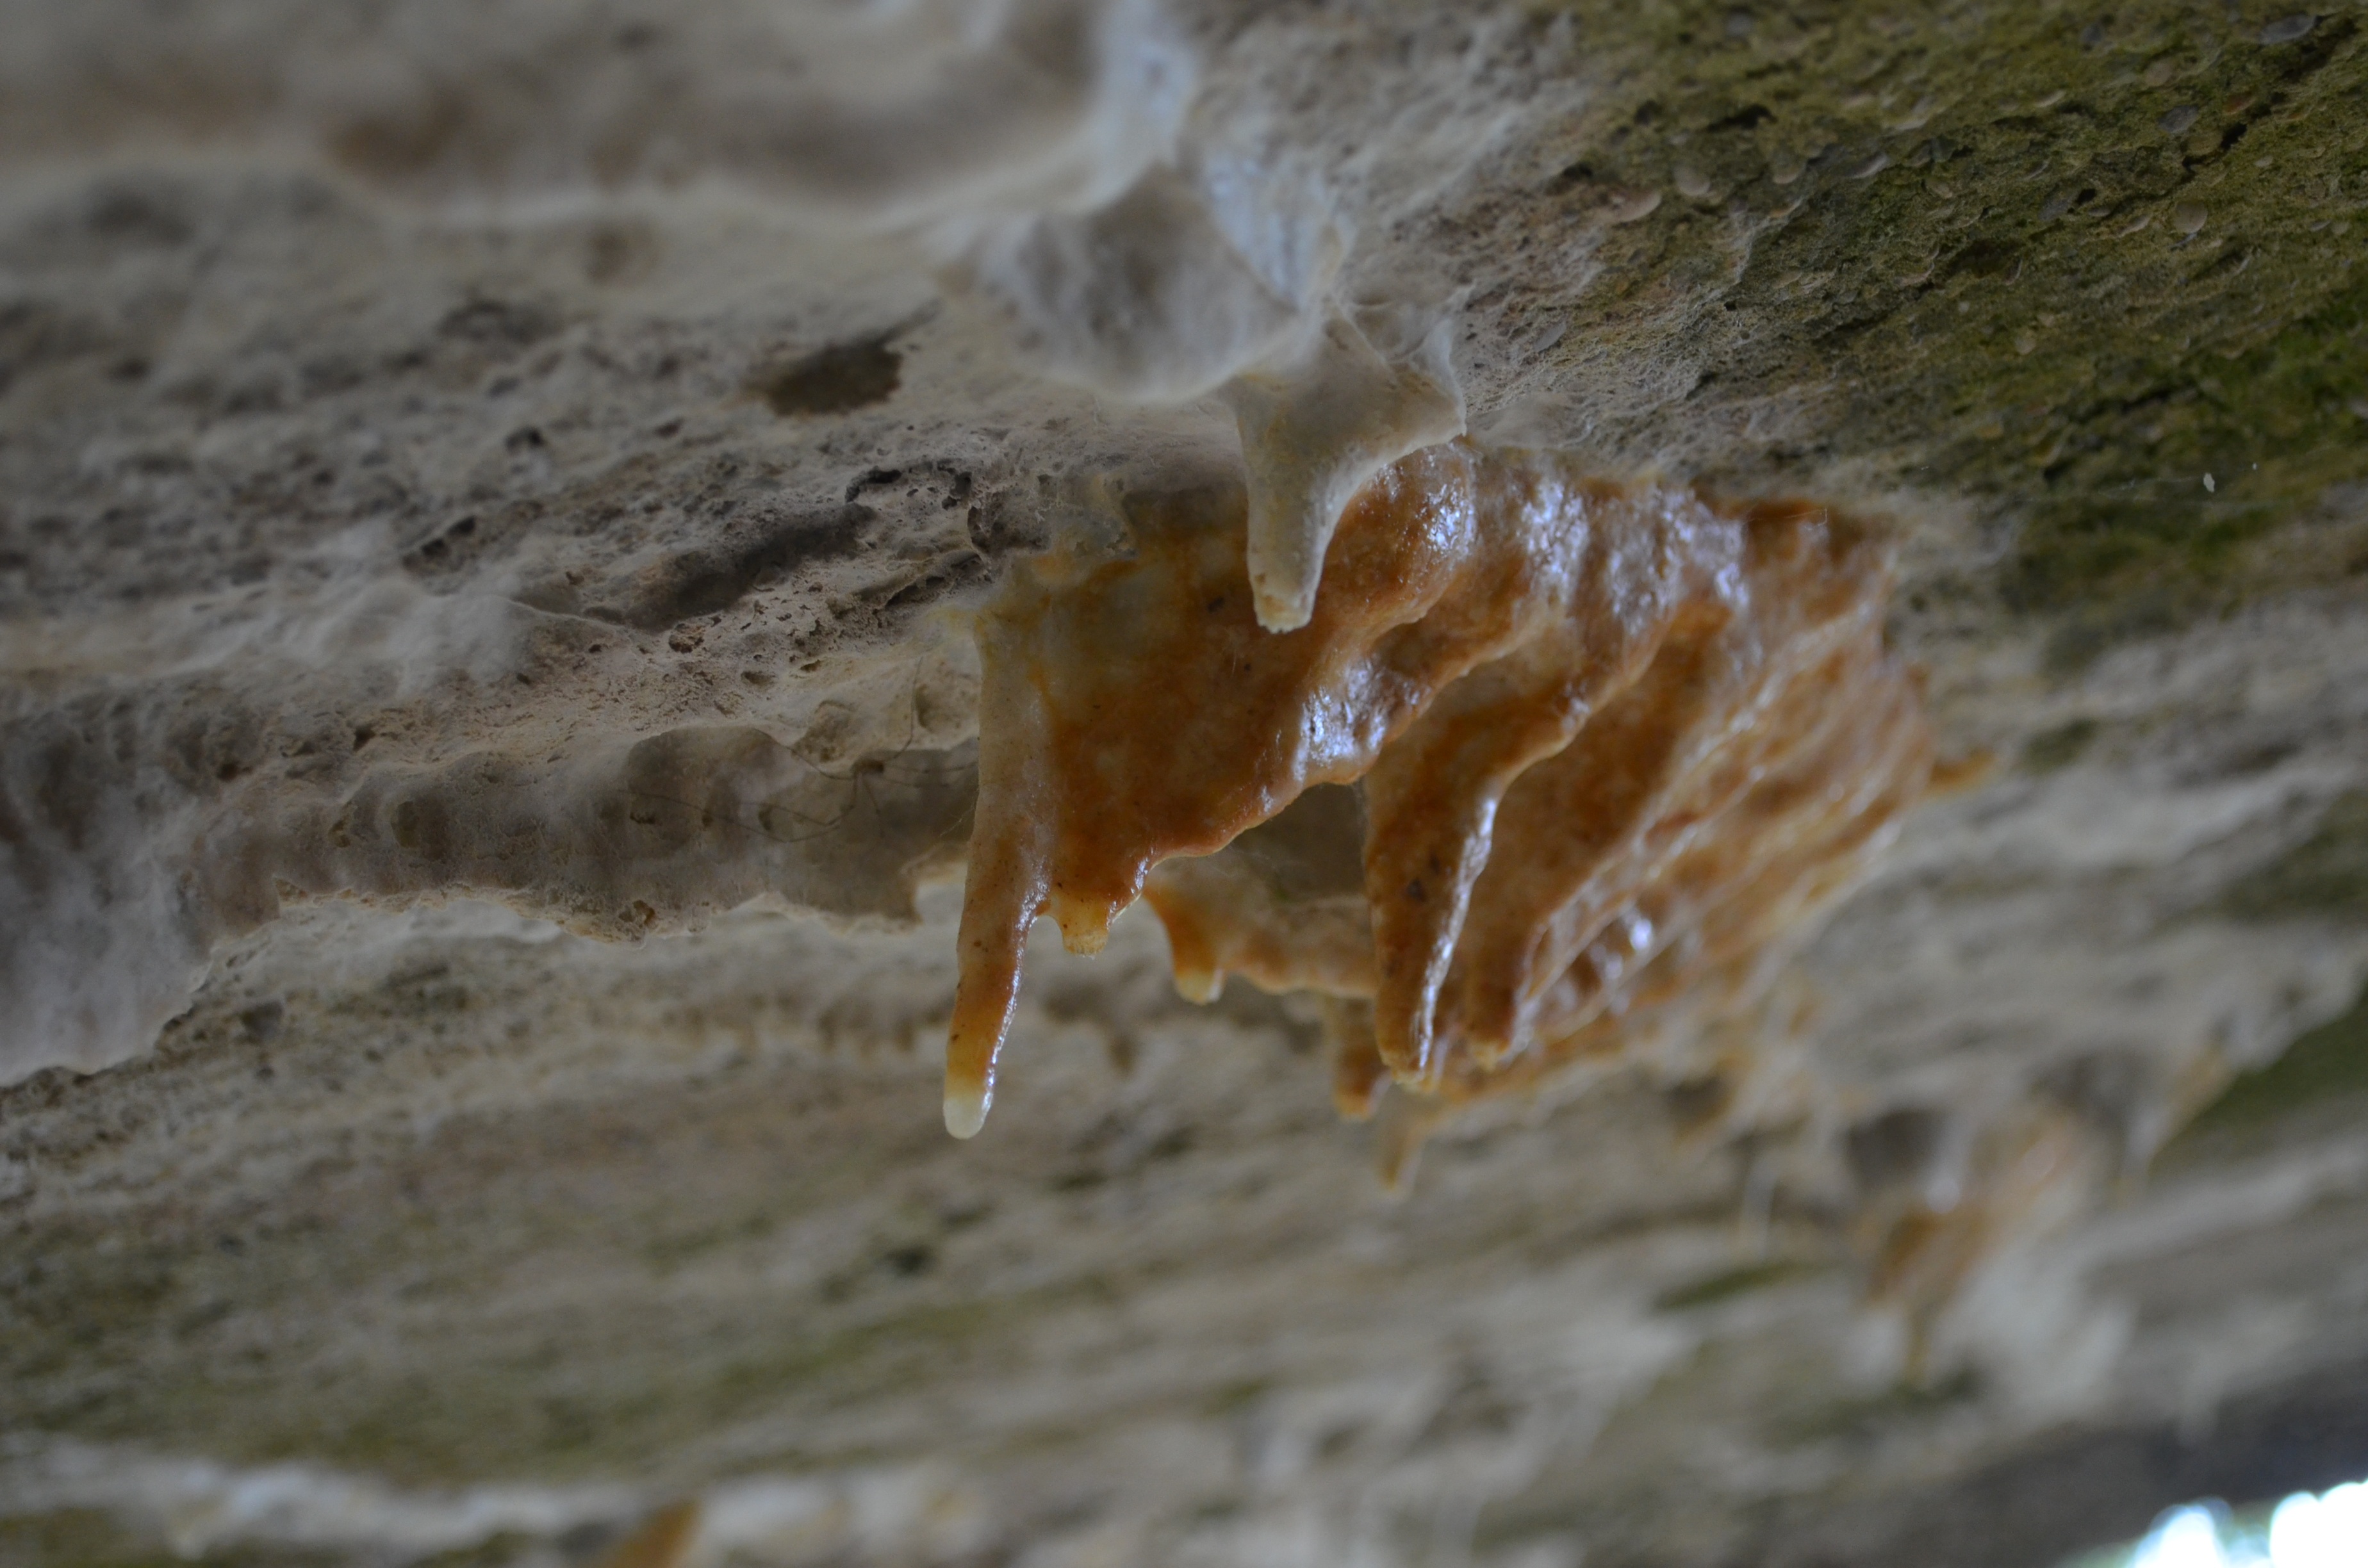
water, nature, rock, stone, wildlife, ice, drip, erosion, invertebrate, grey, geology, macro photography, stalactites